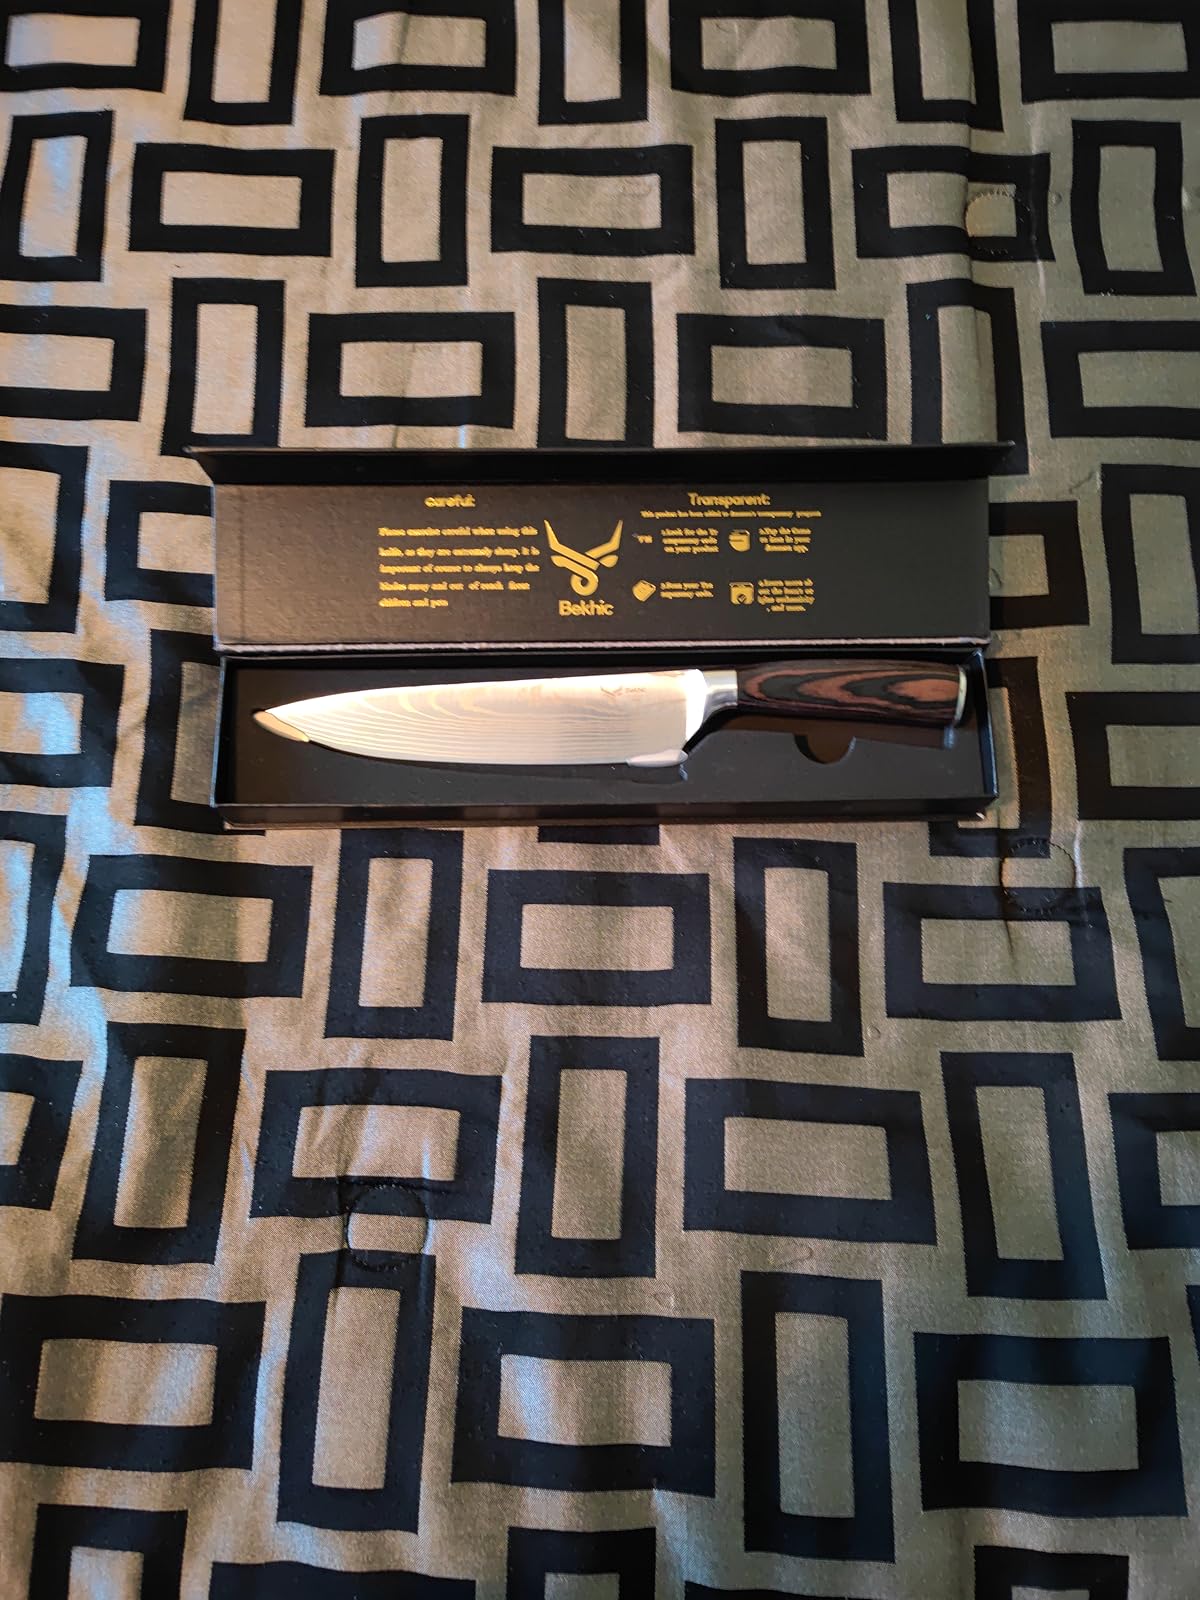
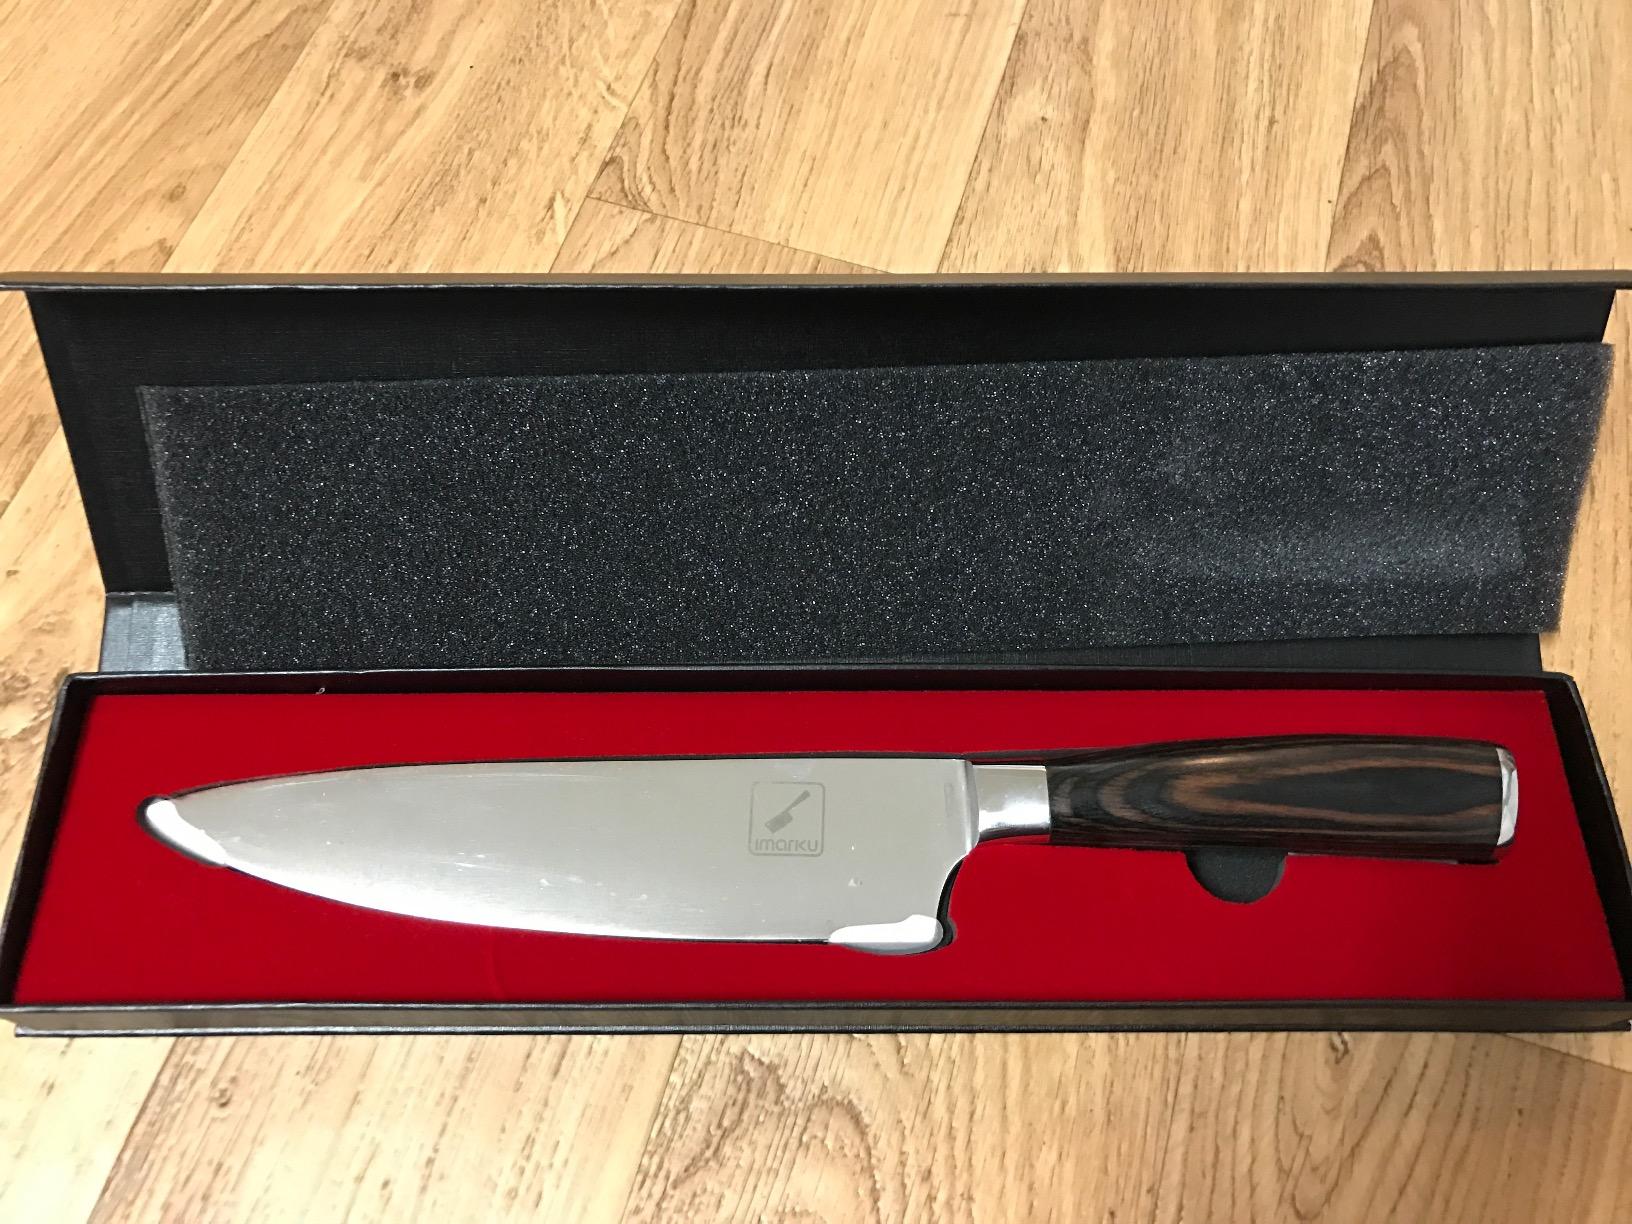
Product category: items_knife
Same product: no